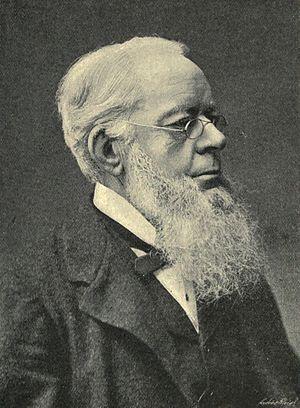
Toutes les formes possibles doivent être trouvables quelque part